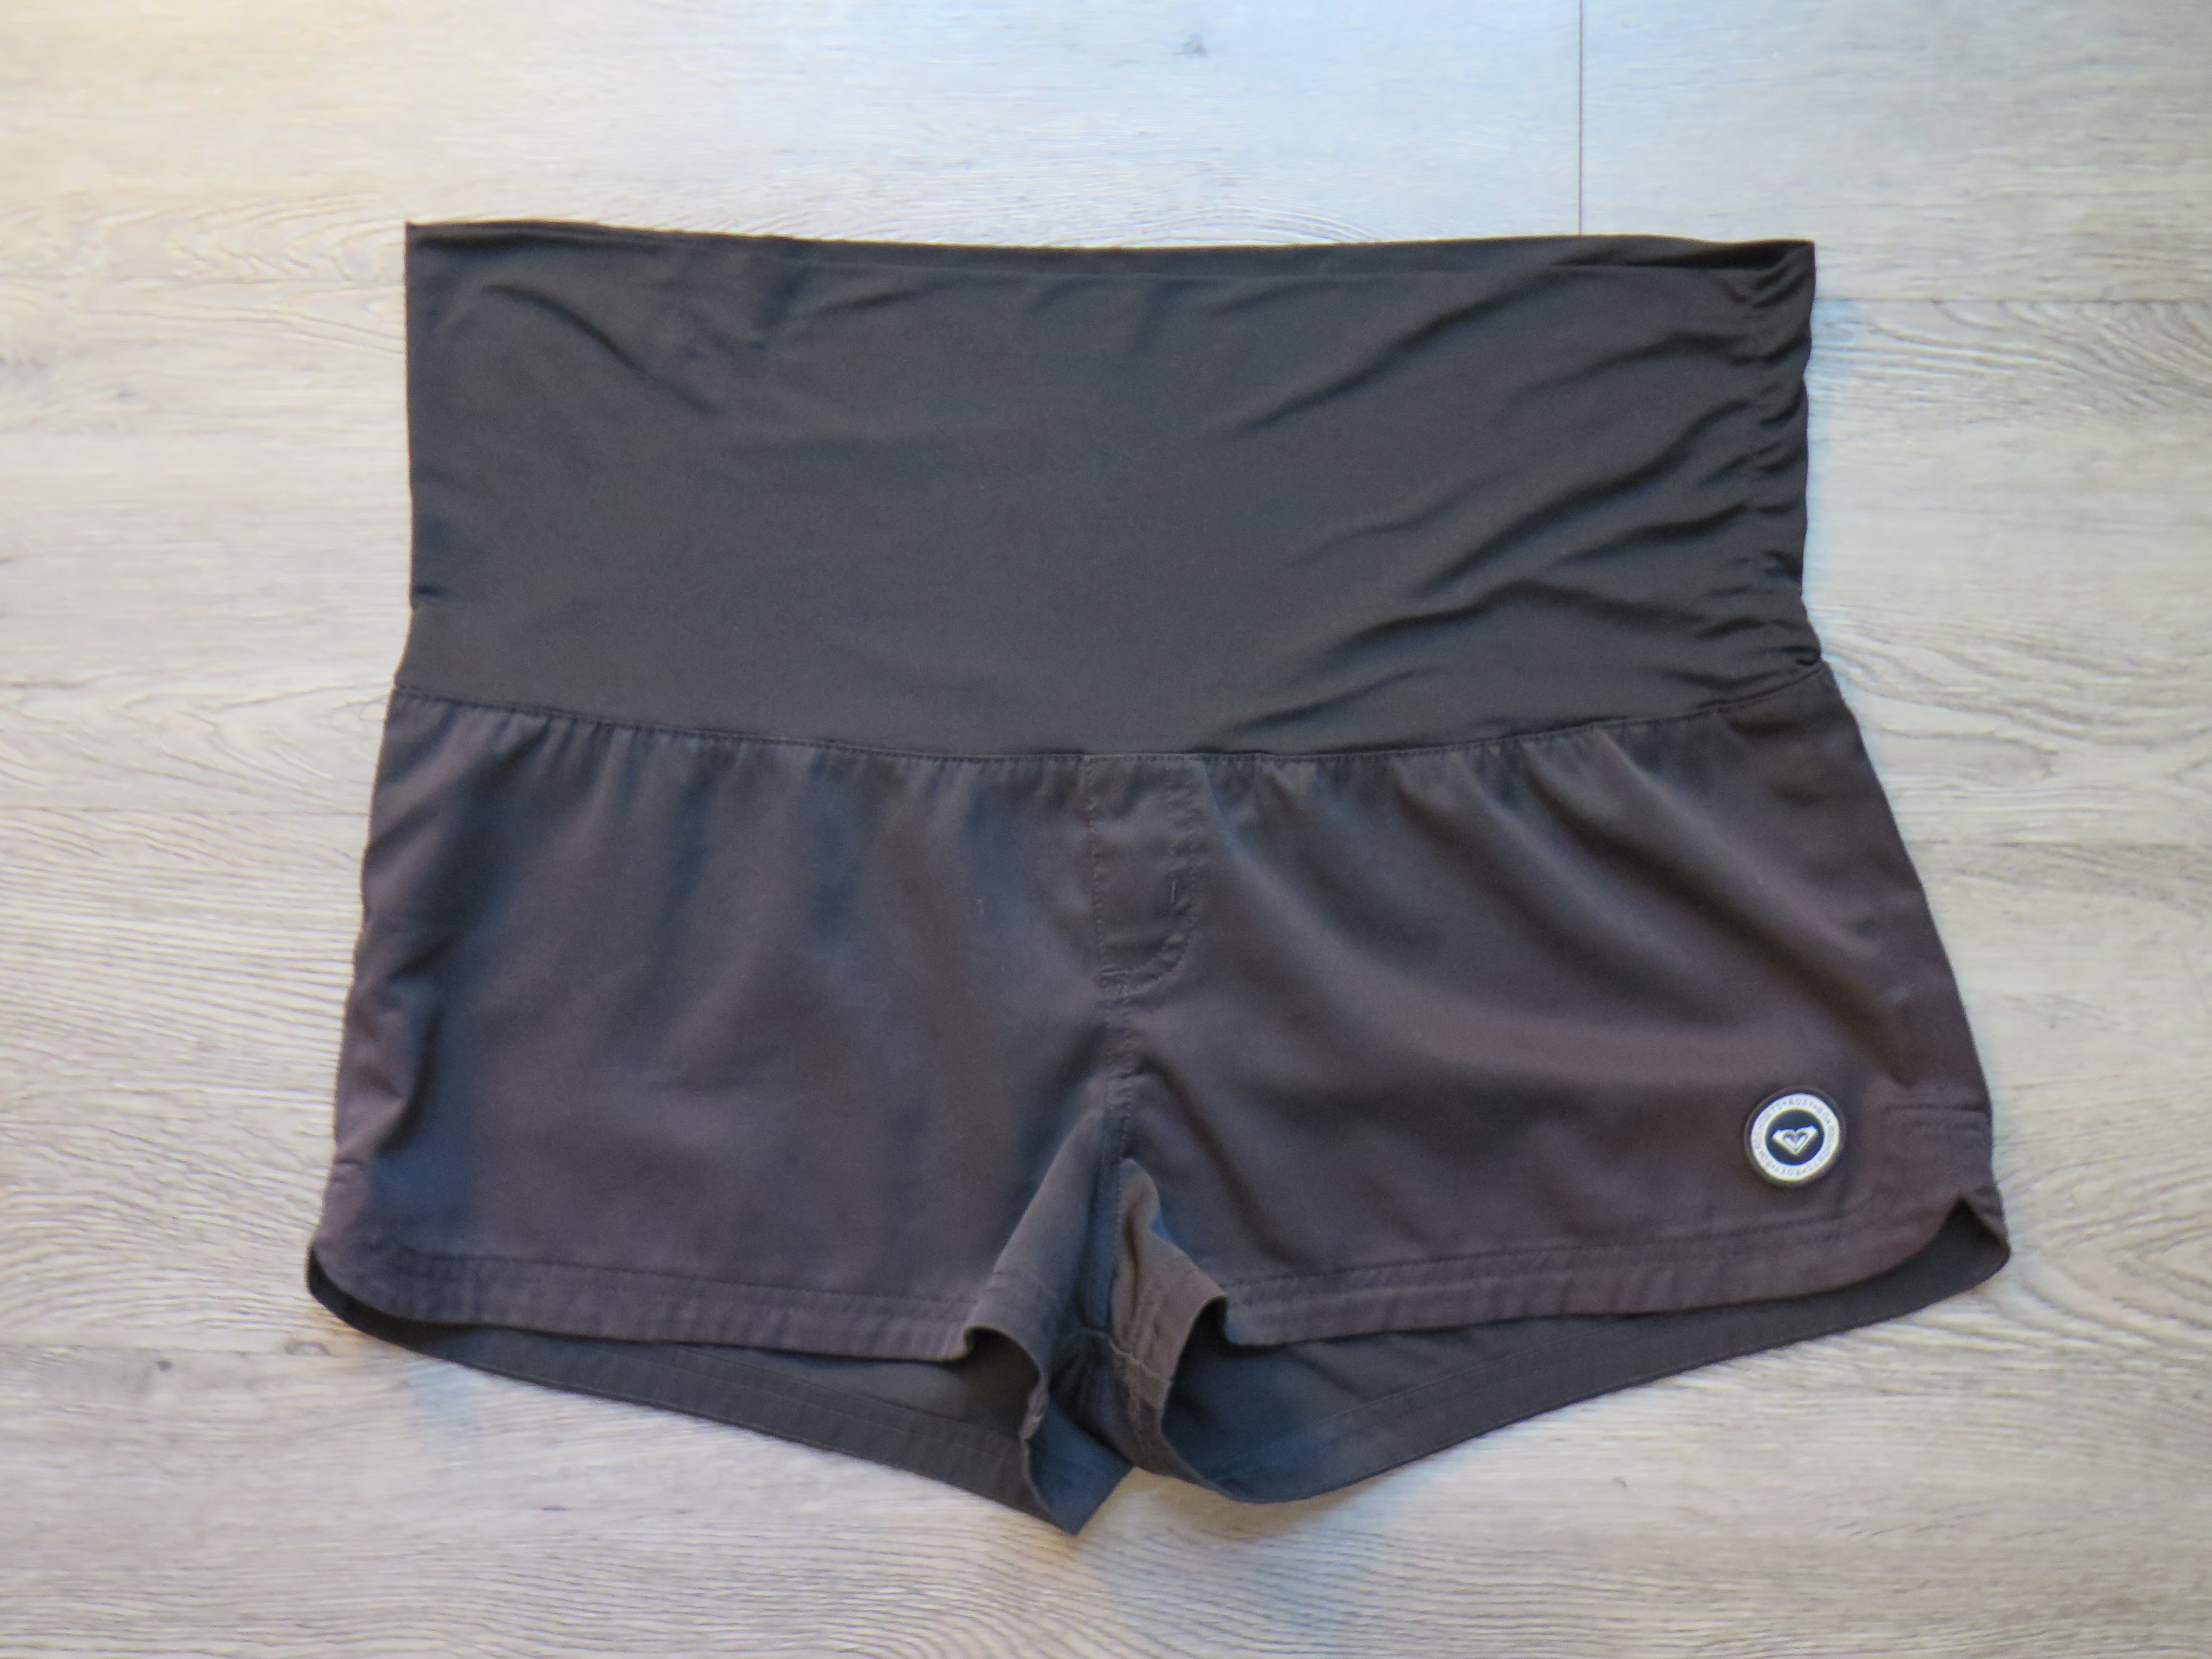
Roxy Maternity Bottom
Roxy maternity board shorts, black, full panel stretch waist, sinlge hidden interal pocket
Brand: Dragonfly
Category: Apparel & Accessories > Clothing > Maternity Clothing > Maternity Swimwear > Swim Boxers